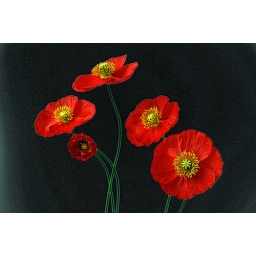
poppys in pot with backgrond bord indoors with light from window .